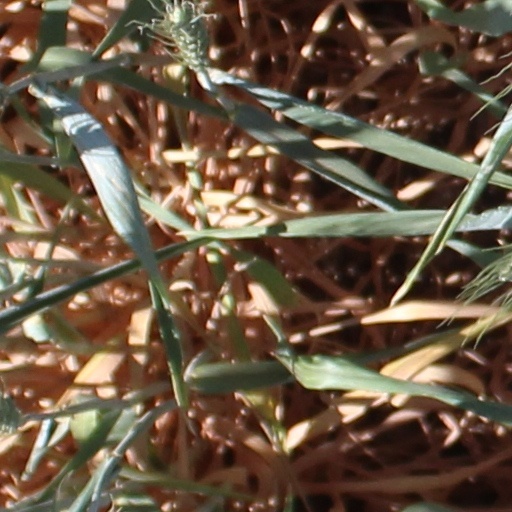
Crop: wheat